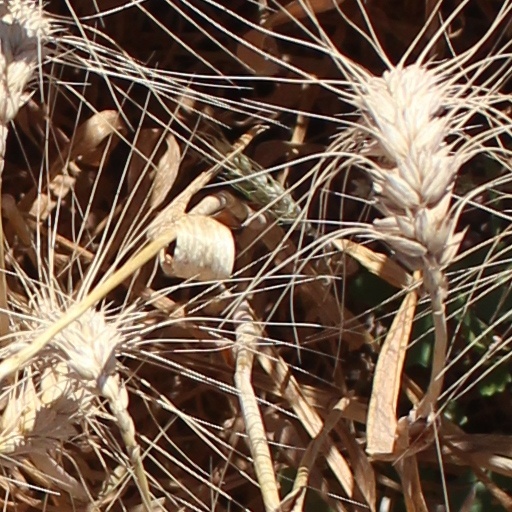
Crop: wheat